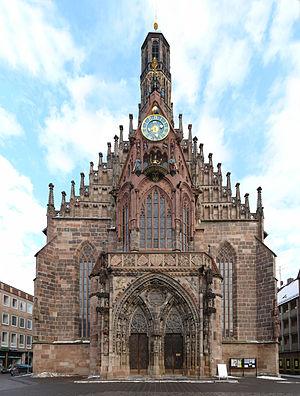
L'église Notre-Dame de Nuremberg est une église de la ville de Nuremberg qui se trouve sur la place du marché, en face de la Belle Fontaine. Elle est affectée au culte catholique. C'est l'église paroissiale de la ville de Nuremberg.